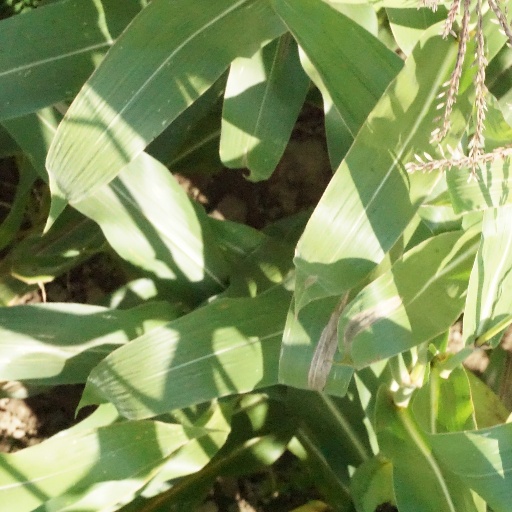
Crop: maize; corn